Bowling (1979 video game)

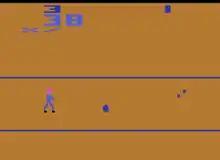
Gameplay screenshot

In all six variations, games last for 10 frames, or turns. At the start of each frame, the current player is given two chances to roll a bowling ball down an alley in an attempt to knock down as many of the ten bowling pins as possible. The bowler (on the left side of the screen) may move up and down his end of the alley to aim before releasing the ball. In four of the game's six variations, the ball can be steered before it hits the pins. Knocking down every pin on the first shot is a "strike", while knocking every pin down in both shots is a "spare". The player's score is determined by the number of pins knocked down in all 10 frames, as well as the number of strikes and spares acquired.